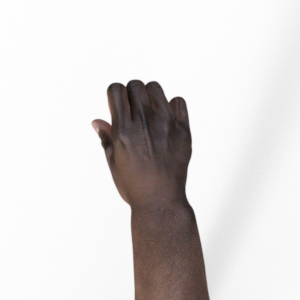
Label: rock